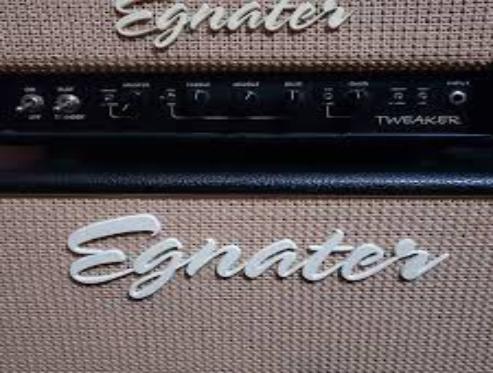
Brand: Egnater
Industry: Electronic